Fry jack

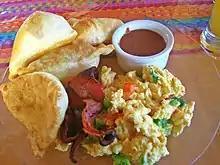
Fry jacks served with scrambled eggs

Fry jacks are a traditional dish in Belizean cuisine. They are deep-fried dough pieces served for breakfast, and can be shaped as circles or triangles.